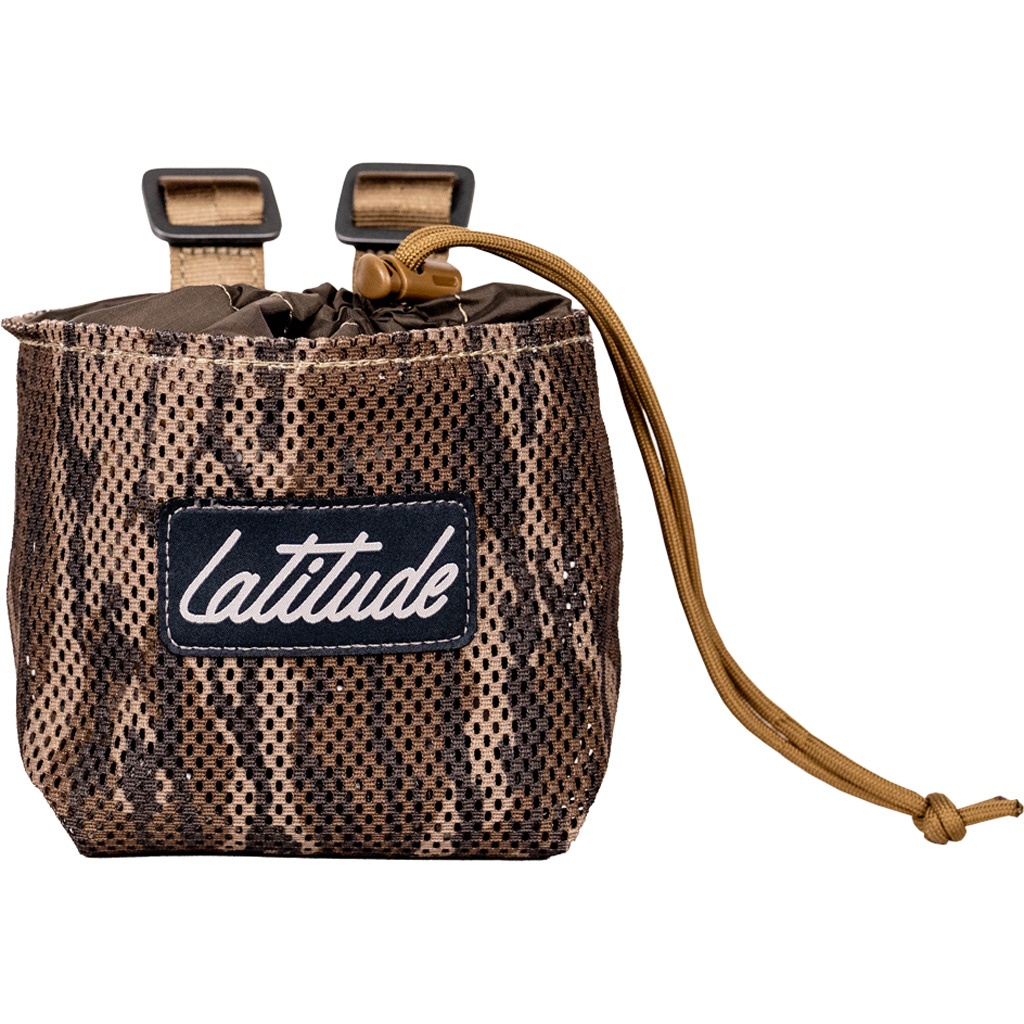
Latitude Classic Dump Pouch MO Bottomlands
Brand: Latitude Outdoors
The Latitude Classic Dump Pouch is designed for minimalist saddle hunters who need just enough storage for essential gear. Measuring 8 inches tall by 7 inches wide, it provides compact yet functional storage, perfectly sized to fit two 8mm ropes. Despite its reduced height, the extra-wide opening ensures quick and easy access to gear, eliminating frustration in the field. Built with heavy-duty mesh and a ripstop nylon cinch closure, this pouch maintains its shape for effortless use and durability season after season. Weighing just 3 oz, it offers a lightweight, streamlined storage solution without compromising on strength or reliability. Features: Compact 8"" tall by 7"" wide size for minimalist storage Holds two 8mm ropes or other essential gear Extra-wide opening for easy access Heavy-duty mesh construction retains shape for durability Ripstop nylon cinch closure for secure storage Lightweight at just 3 oz
Category: Sporting Goods > Outdoor Recreation > Hunting & Shooting > Hunting > Tree Stands